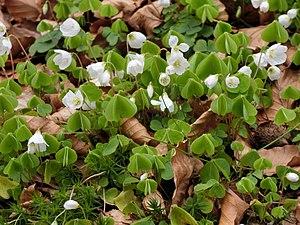
Pain de coucou